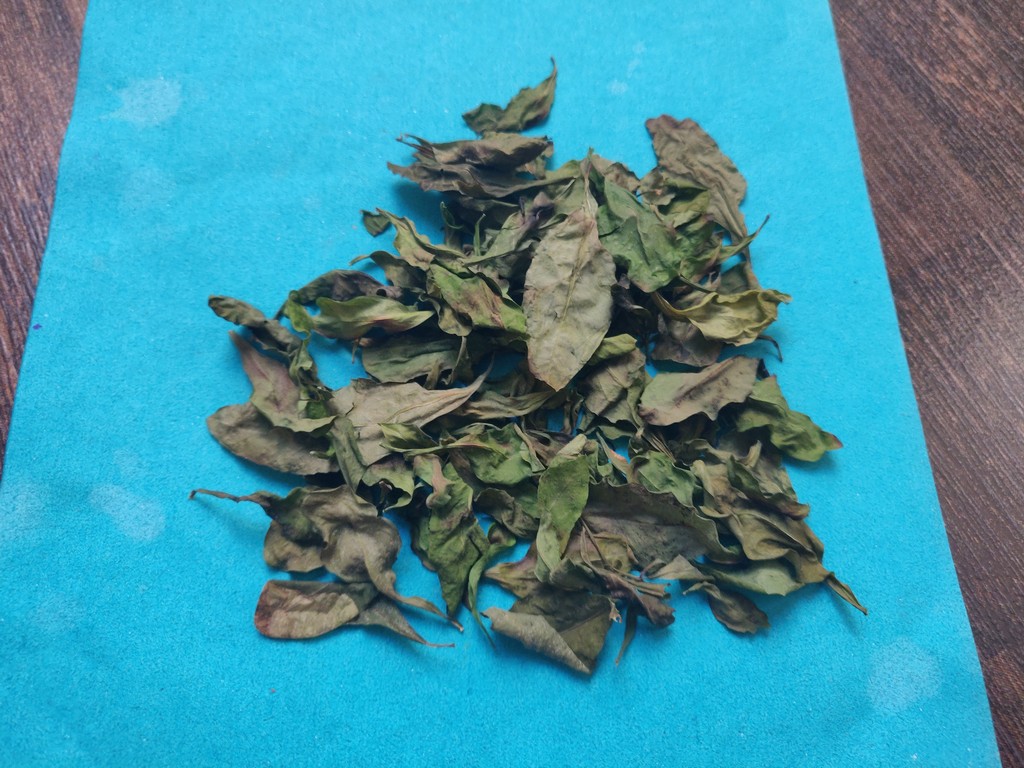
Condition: Dried
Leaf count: multiple
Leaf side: unknown